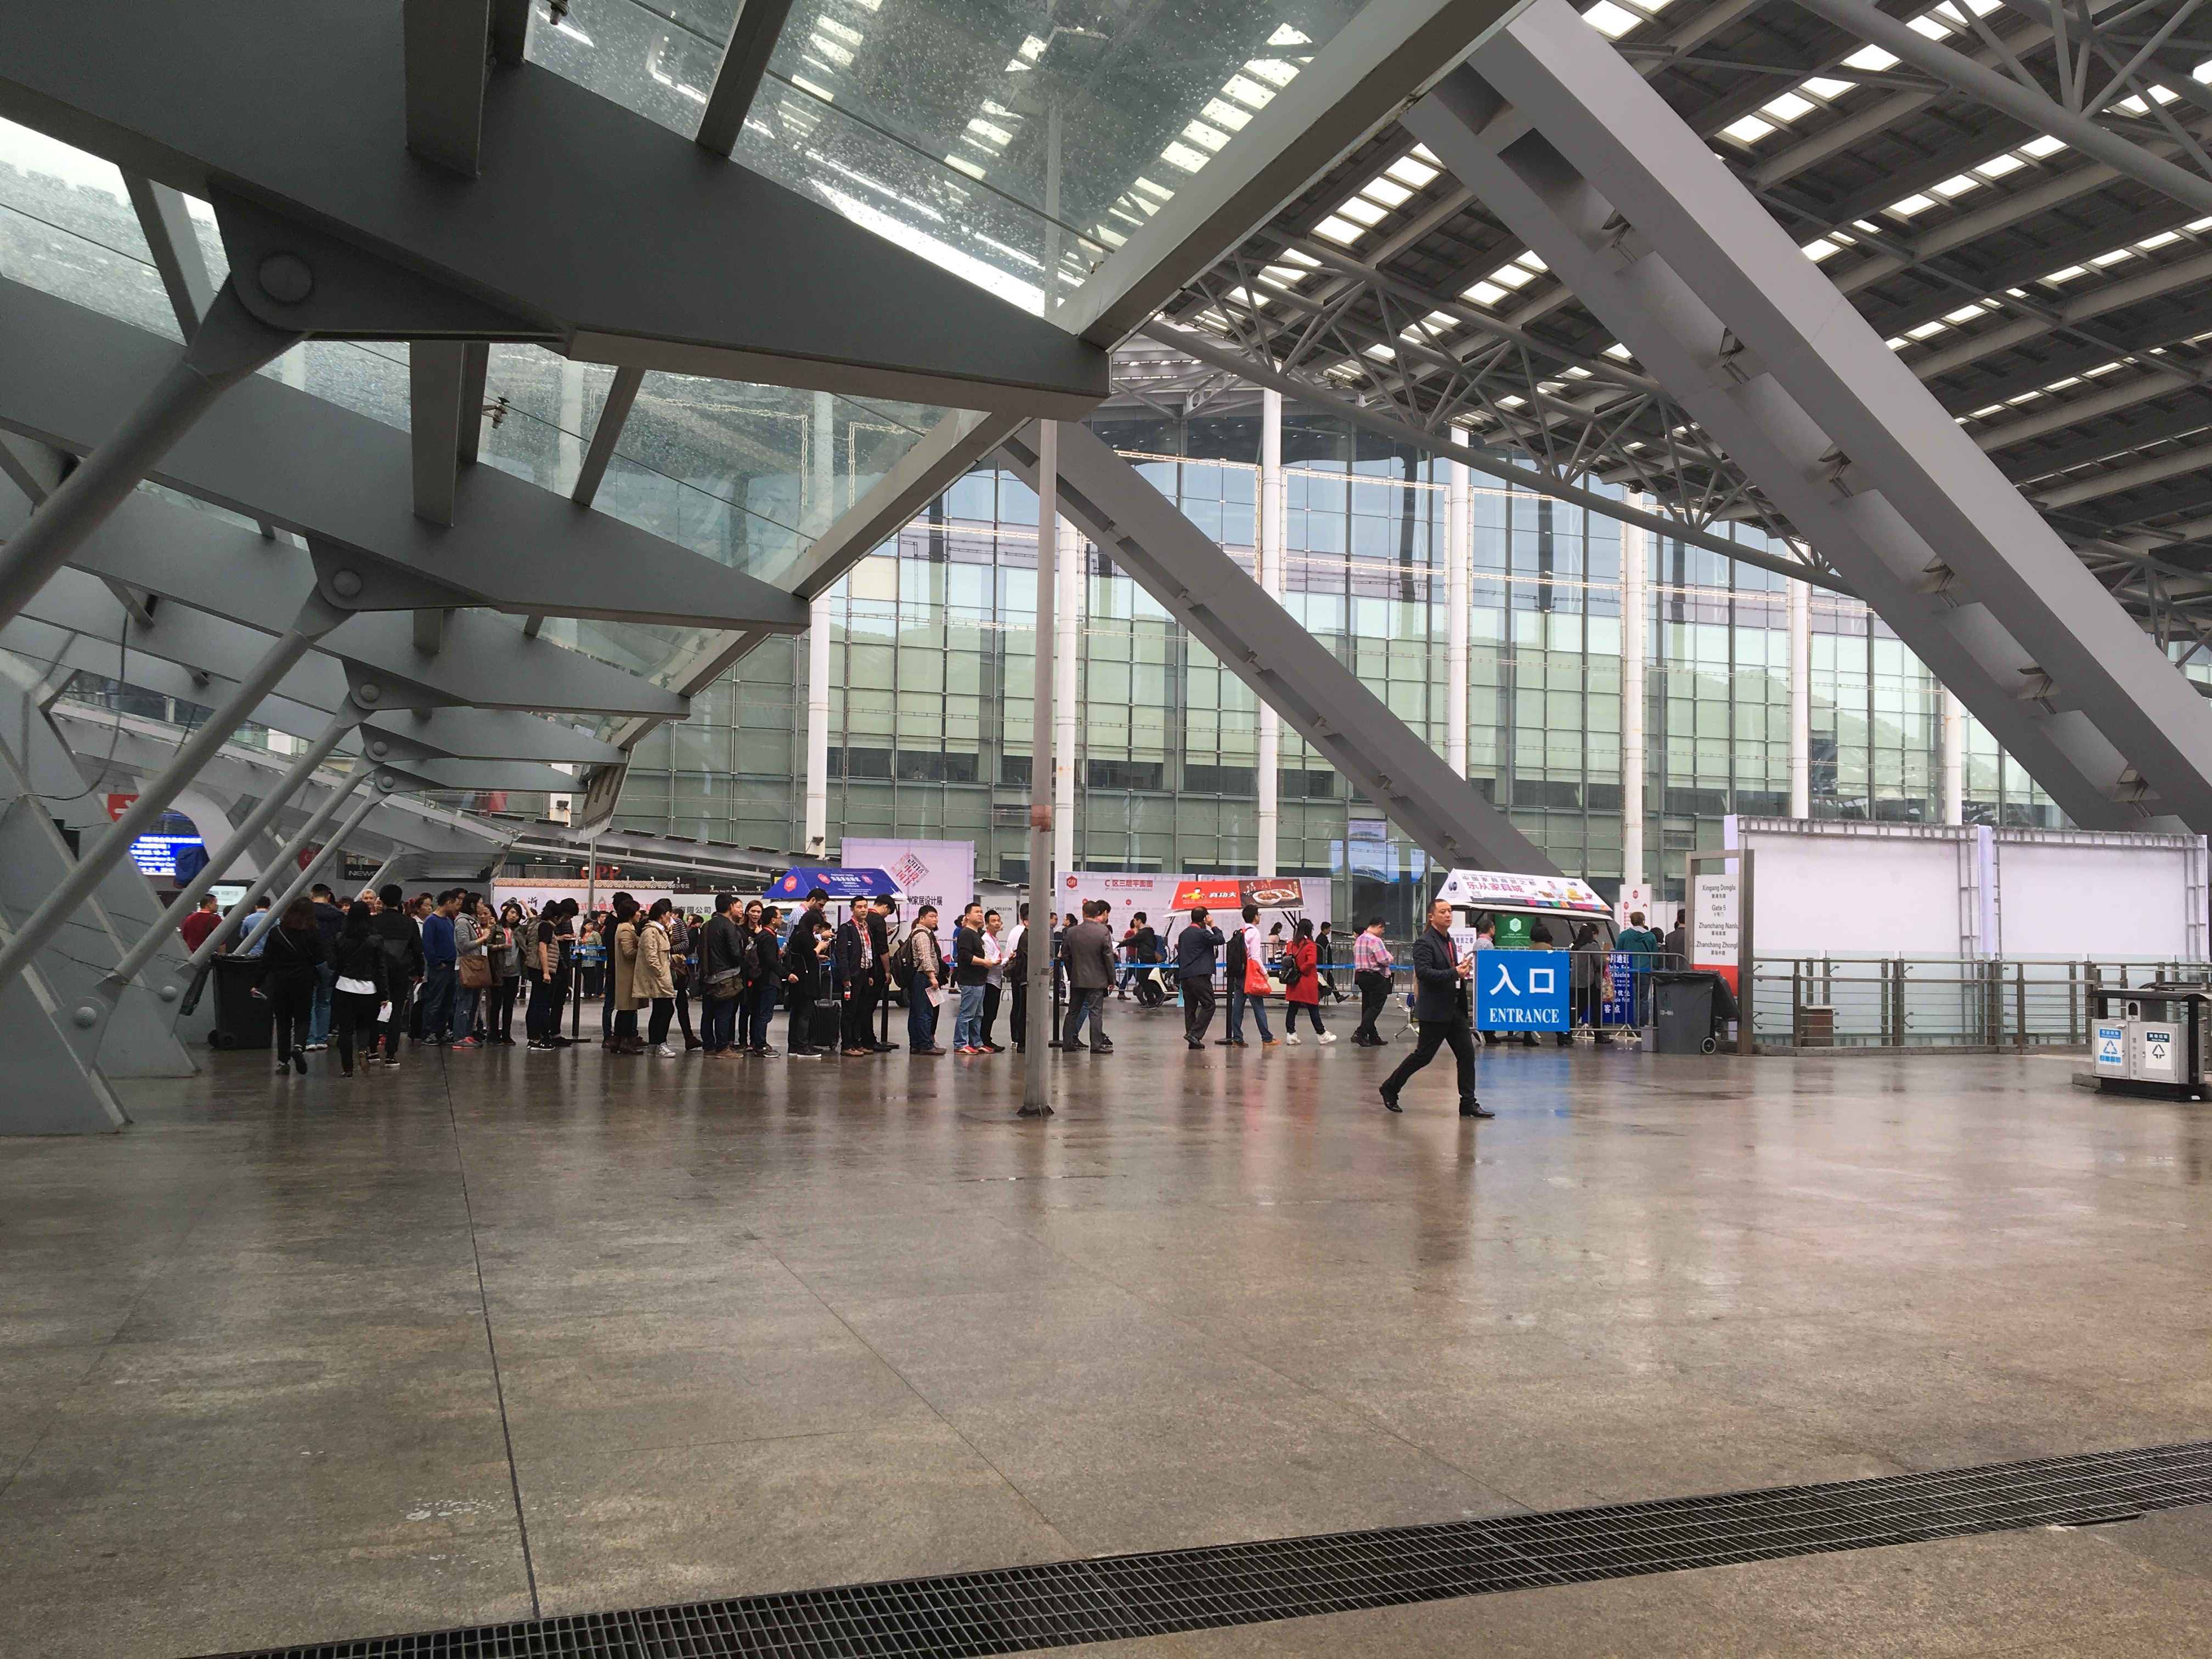
building, airport, transport, vehicle, train station, public transport, airport terminal, metro station, arena, infrastructure, shopping mall